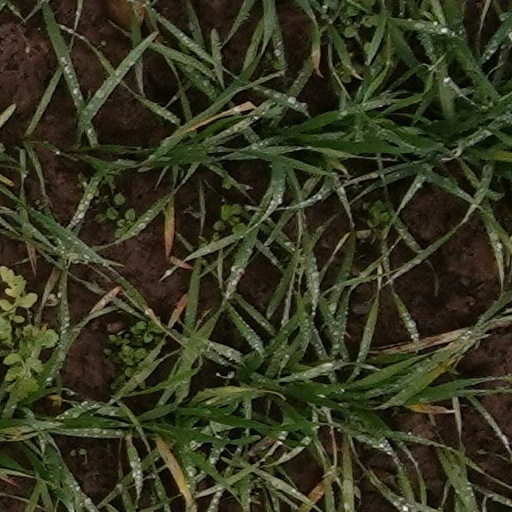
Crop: wheat